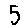
Label: 5